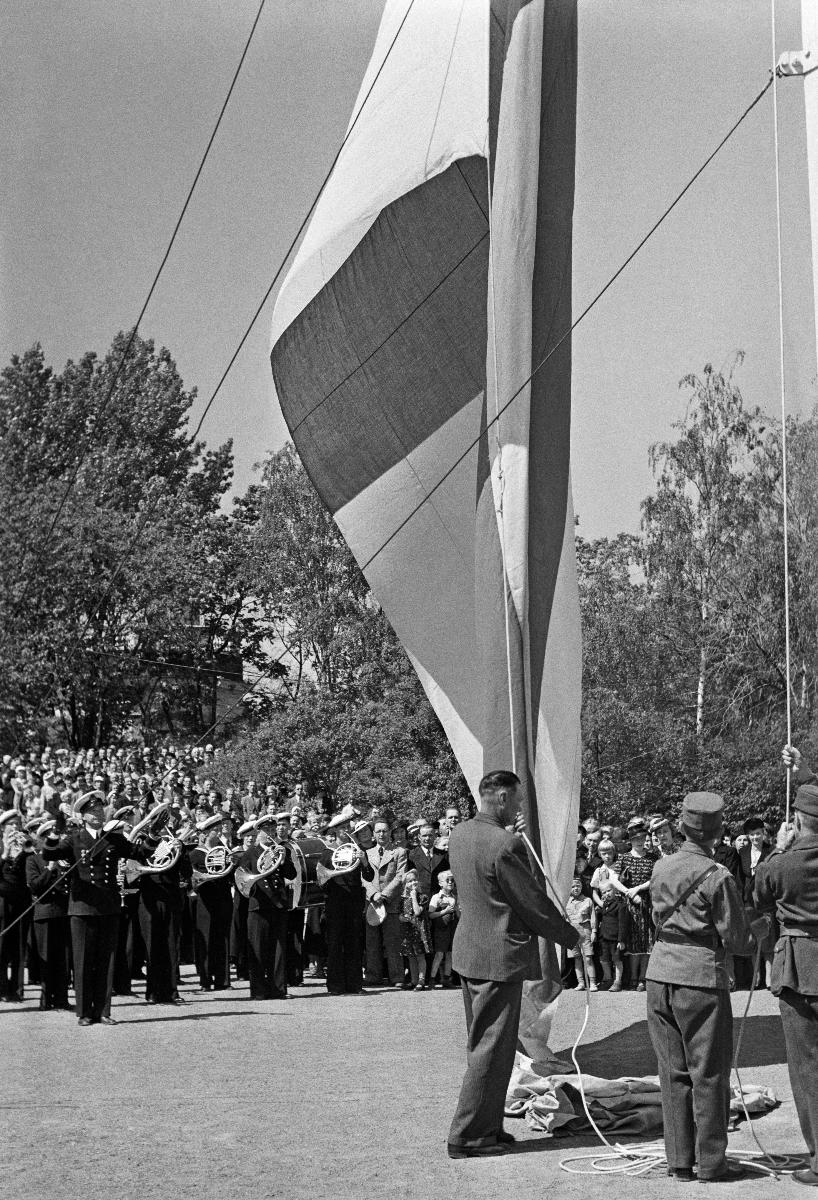
Juhannus 1940
Midsommar 1940; Midsummer 1940
sisällön kuvaus: Juhannus Helsingissä kesäkuussa 1940. Suomen lipun päivää vietetään Tähtitorninmäellä. content description: Midsummer in Helsinki in June 1940. The day of Finland's flag is celebrated on Tähtitorninmäki. innehållsbeskrivning: Midsommar i Helsingfors i juni 1940. Finska flaggans dag firas på Observatorieberget.
Kuvaaja: Sundström, Hugo, kuvaaja
Vuosi: 1940
Paikka: Suomi, Uusimaa, Helsinki
Aiheet: HBL; juhannus; liputus; sotainvalidit; Midsummer; midsummer; flags; flagging; war disabled; disabled veterans; midsommar; flaggor; flaggning; krigsinvalider